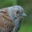
Label: bird